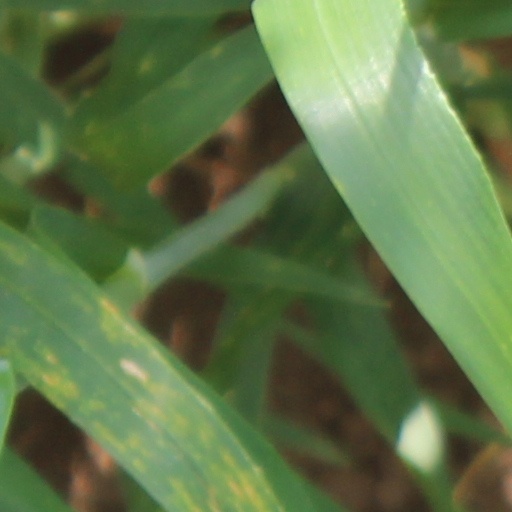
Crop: wheat